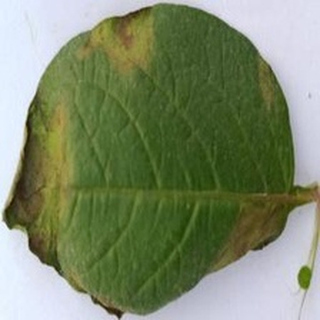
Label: potato_late_blight